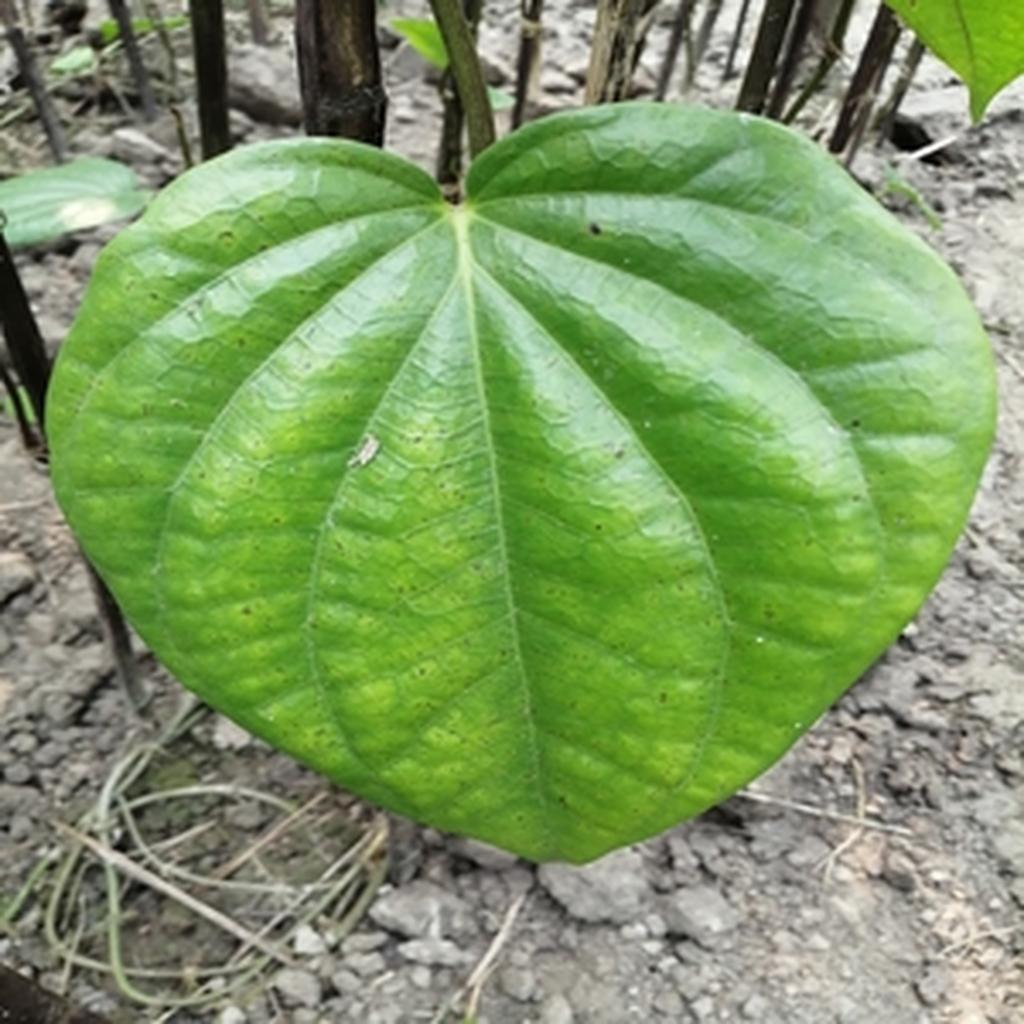
Label: Leaf_Spot